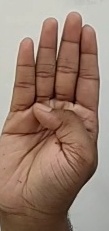
ASL sign: B